Cuba

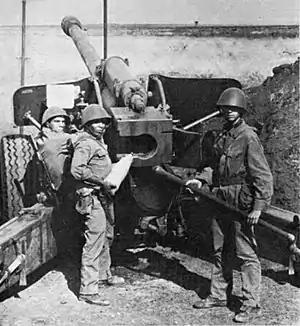
Cuban artillery crew in Ethiopia during the Ogaden War.

According to Amnesty International, official death sentences from 1959 to 1987 numbered 237, of which all but 21 were carried out. The vast majority of those executed directly following the 1959 Revolution were policemen, politicians, and informers of the Batista regime accused of crimes such as torture and murder, and their public trials and executions had widespread popular support among the Cuban population.